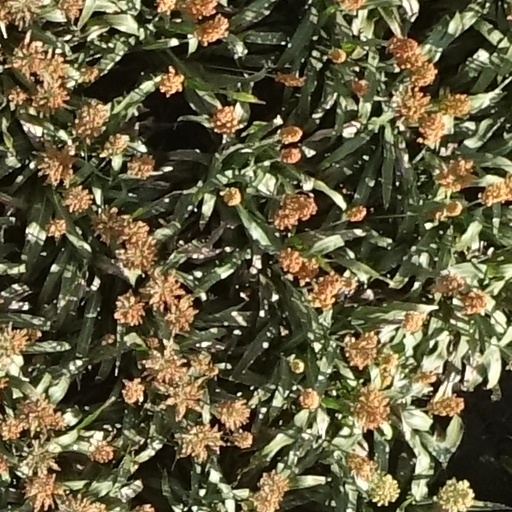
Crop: sorghum